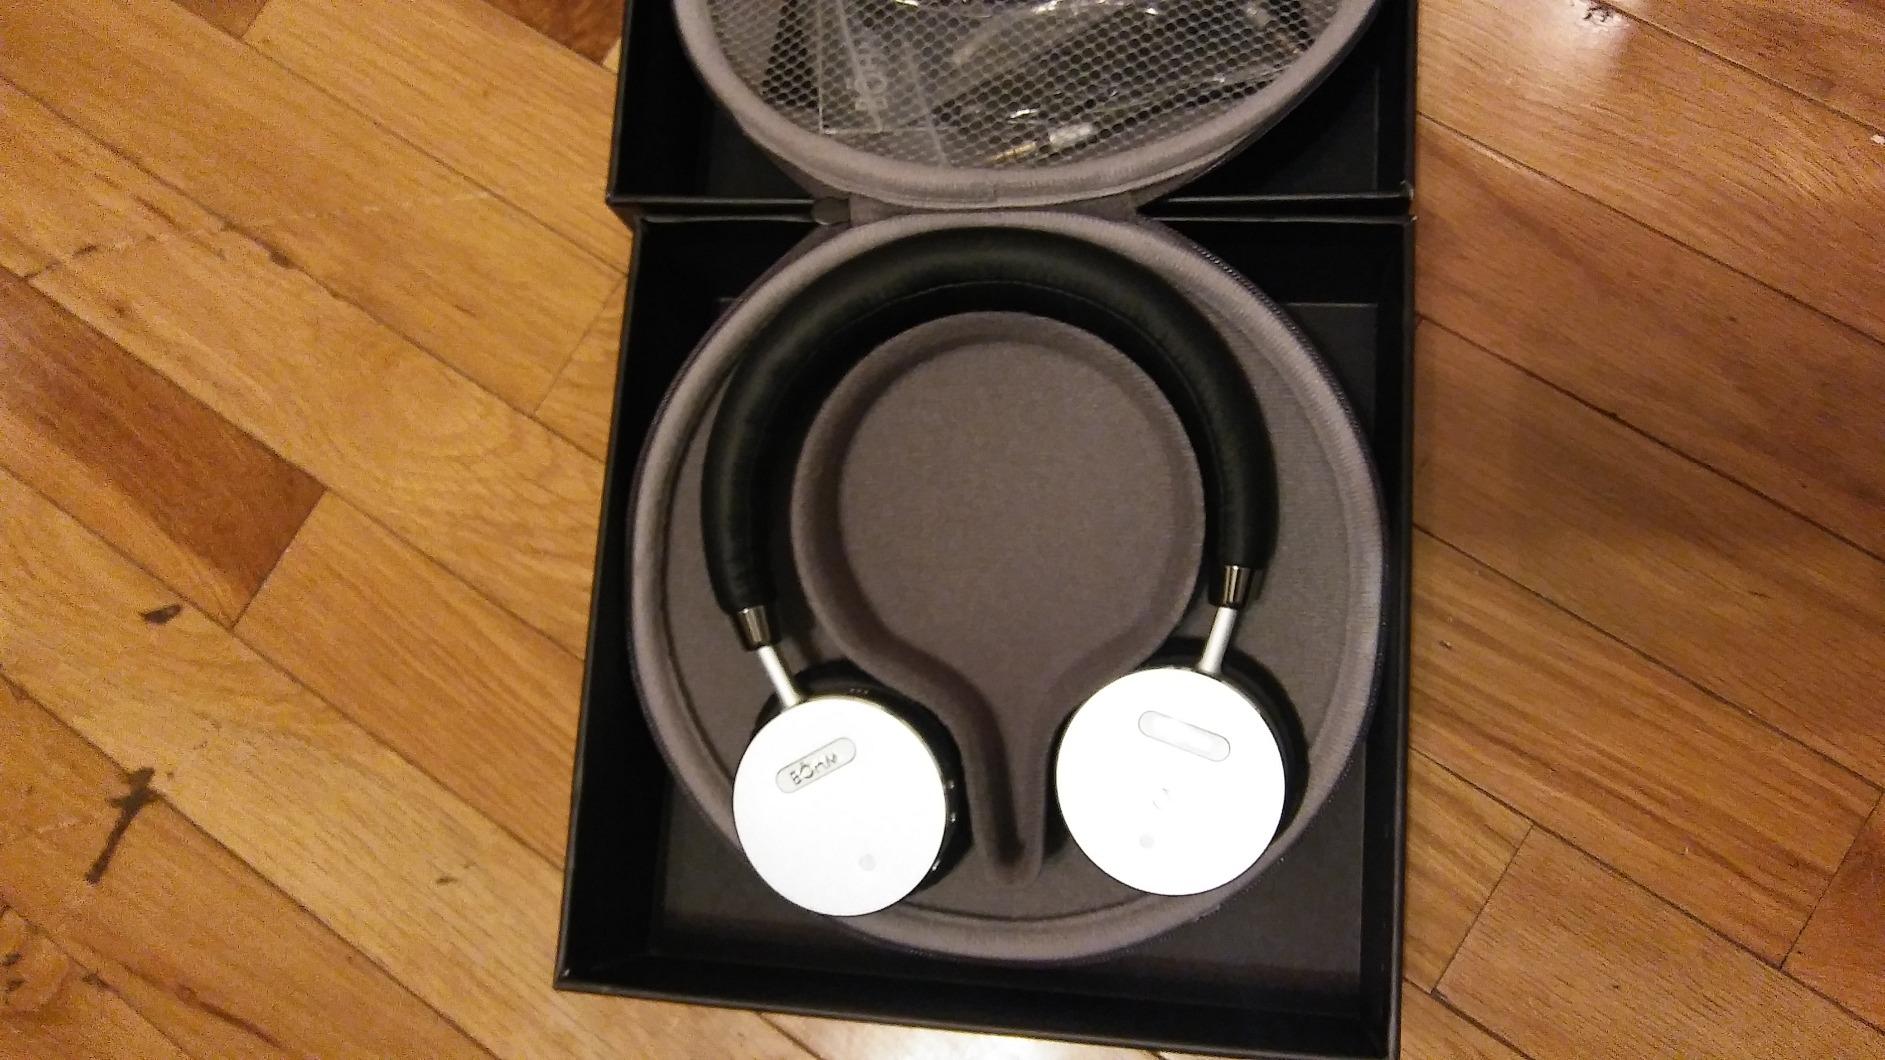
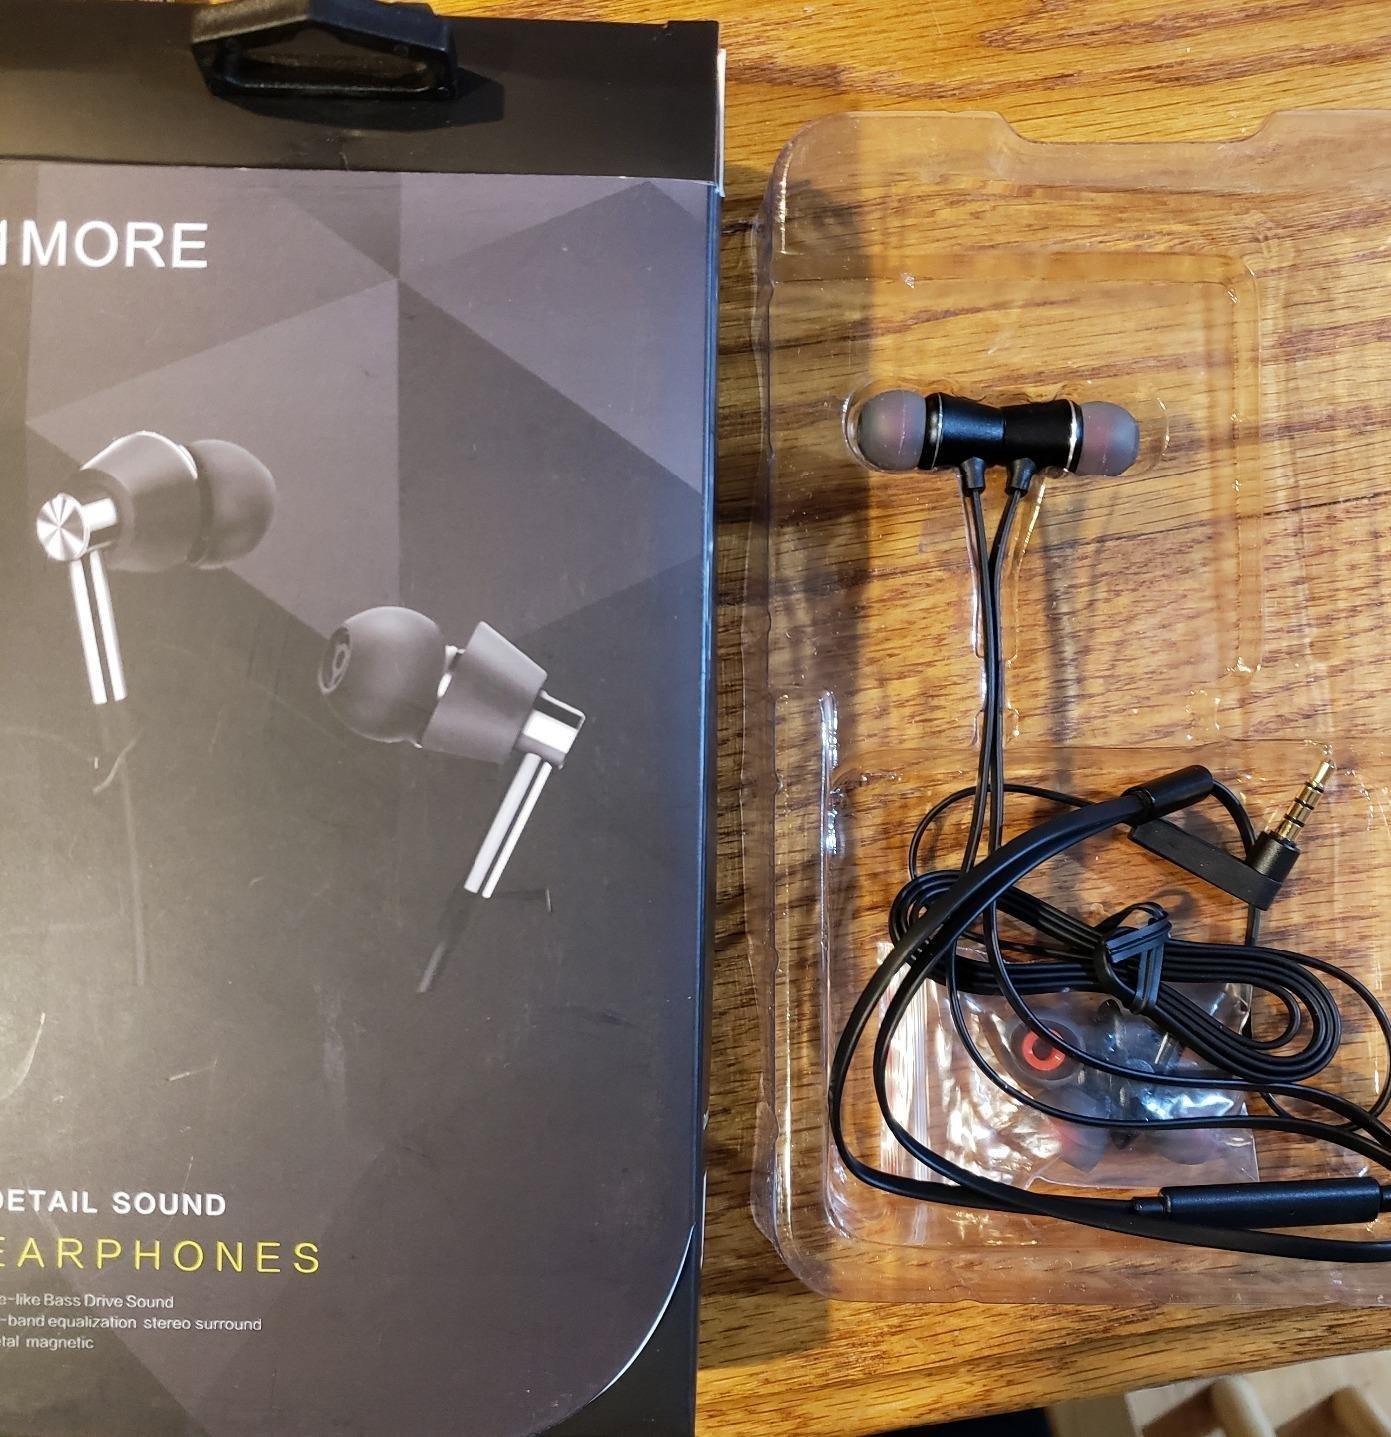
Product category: headphones
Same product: no